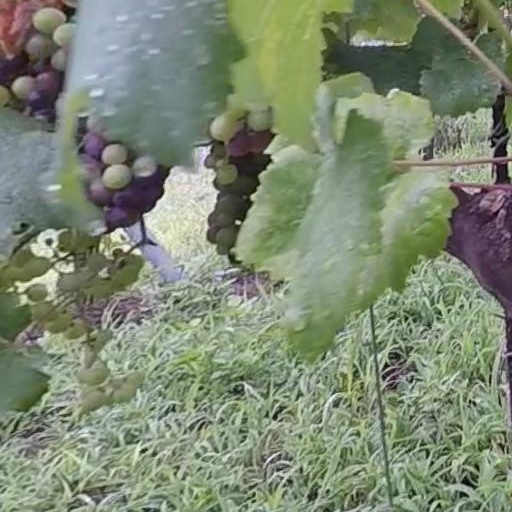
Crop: grape